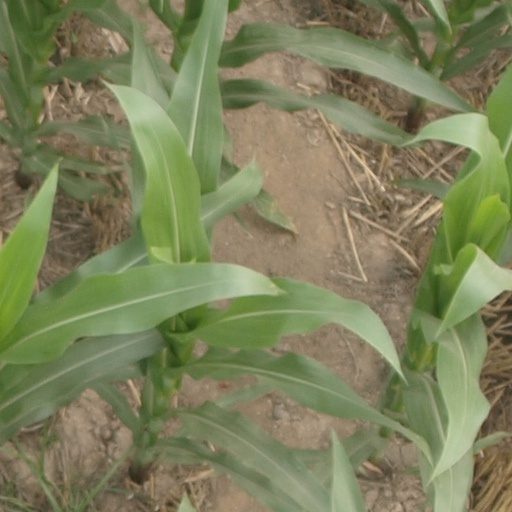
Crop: maize; corn